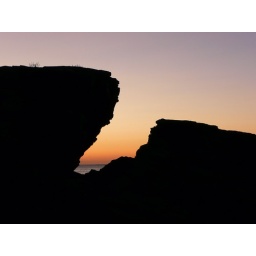
As sunrise approaches, a rock formation on the coast near Portland reveals the increasing glow.